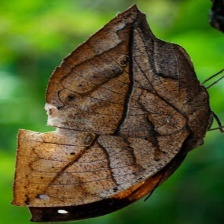
Species: ORANGE OAKLEAF